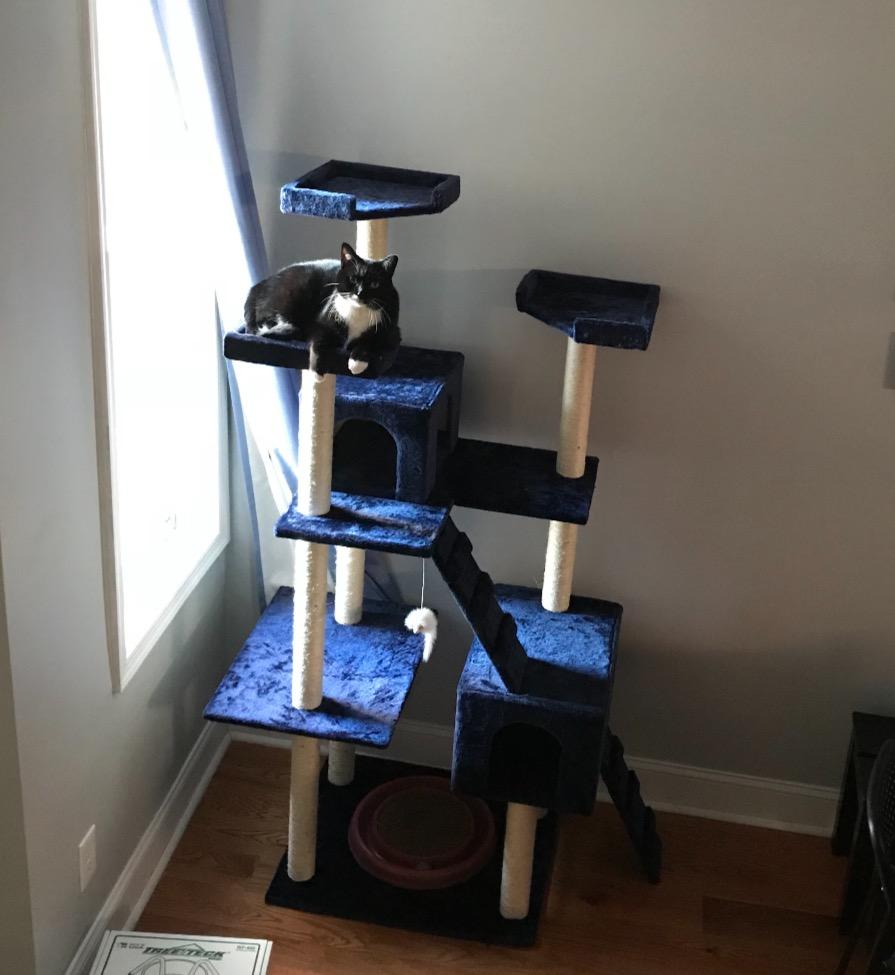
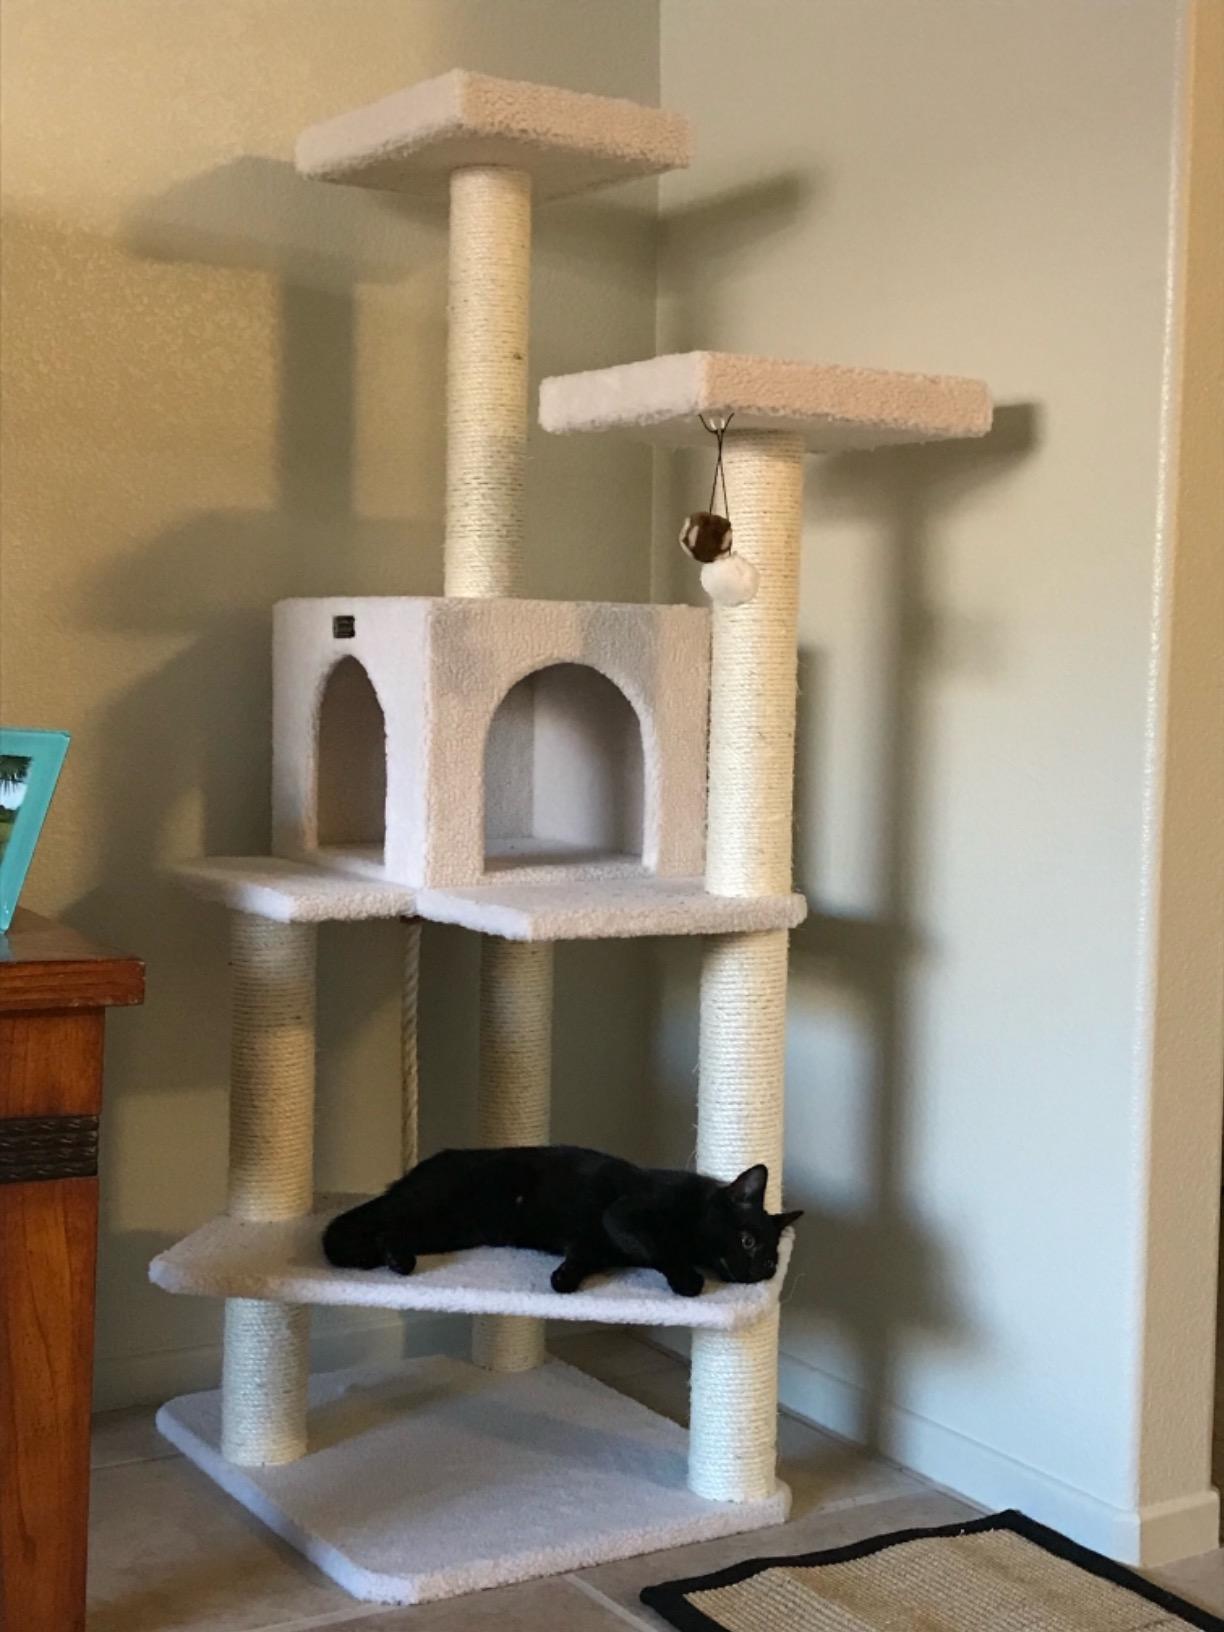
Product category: items_cat tree
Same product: no